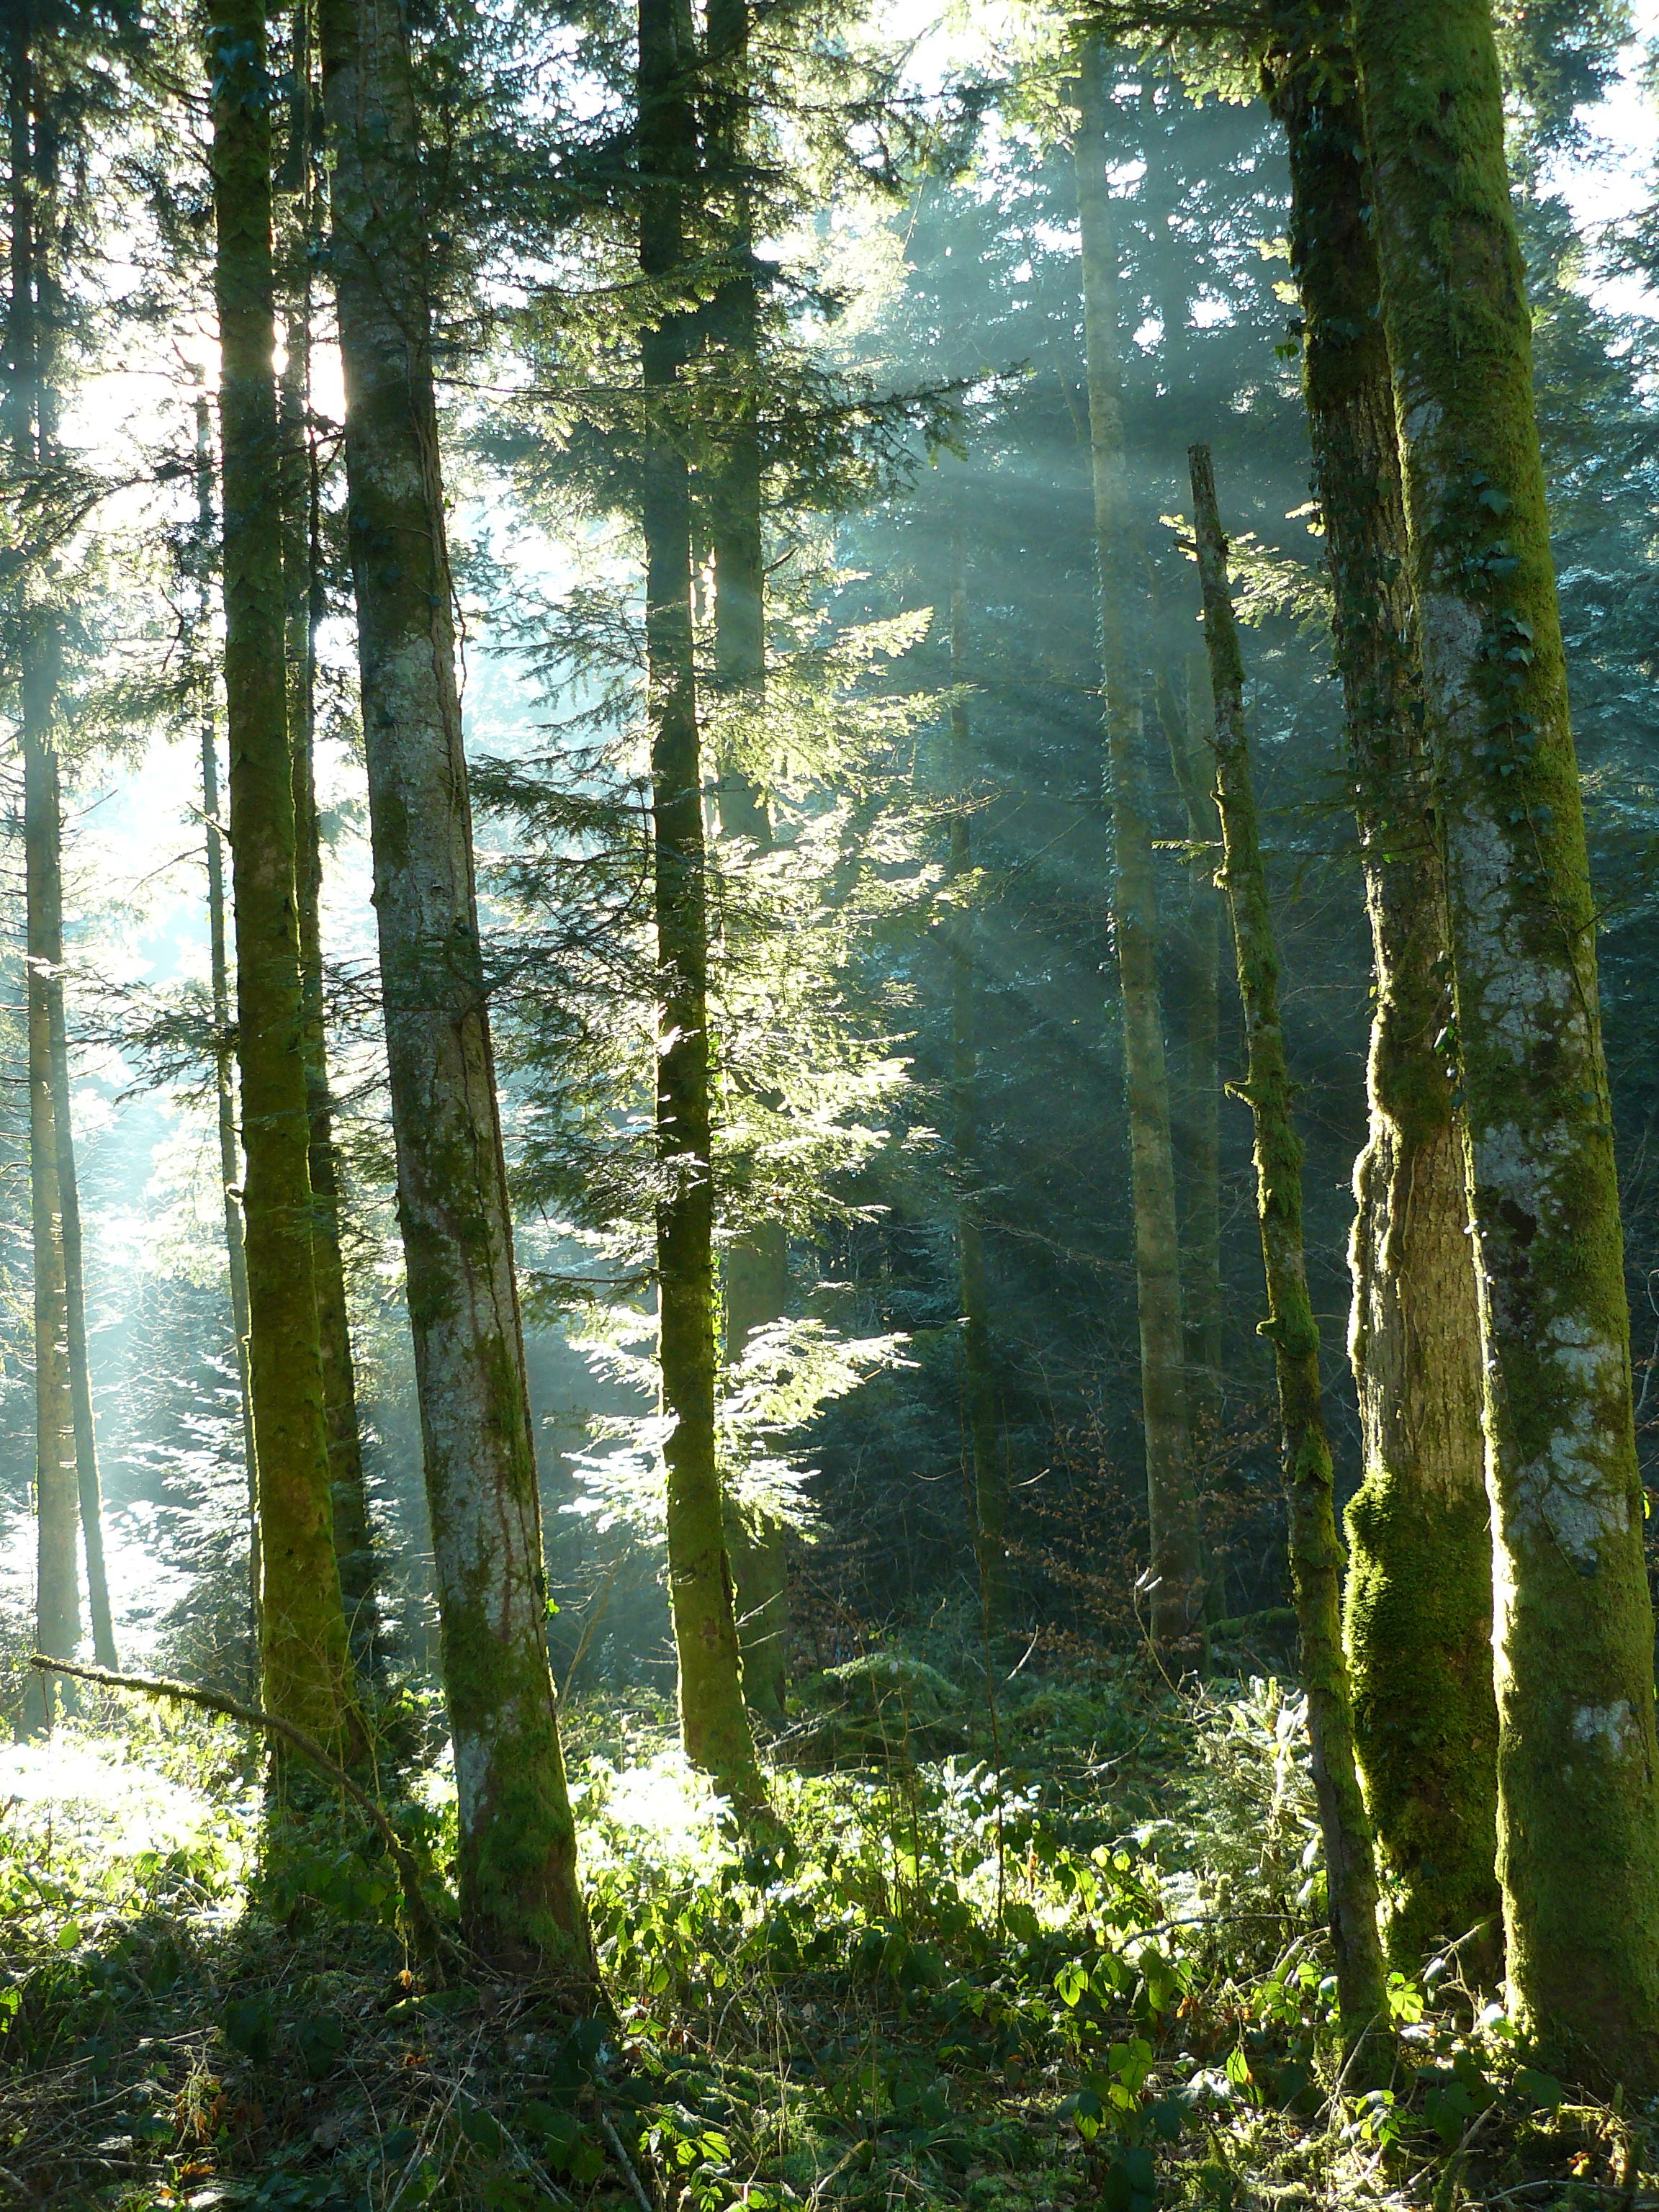
landscape, tree, nature, forest, wilderness, plant, trail, meadow, sunlight, leaf, trunk, green, autumn, spruce, deciduous, grove, woodland, habitat, larch, ecosystem, biome, old growth forest, natural environment, geographical feature, woody plant, temperate broadleaf and mixed forest, temperate coniferous forest, land plant